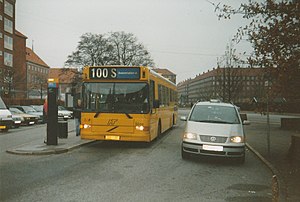
Linje 100S / Historie
Endestationen ved Øresundsvej.
Linje 100S var en buslinje i København mellem Svanemøllen st. og Lergravsparken st. Linjen var en del af Hovedstadsområdets Trafikselskabs S-busnet og var udliciteret til Combus, fra 2001 indgået i Connex, der drev linjen fra sit garageanlæg ved Vasbygade. Linjen kørte i en halvcirkel, der begyndte på Østerbro og fortsatte på tværs af Nørrebro, Frederiksberg og Valby, før den fortsatte over Sjællandsbroen til Sundbyerne på Amager.